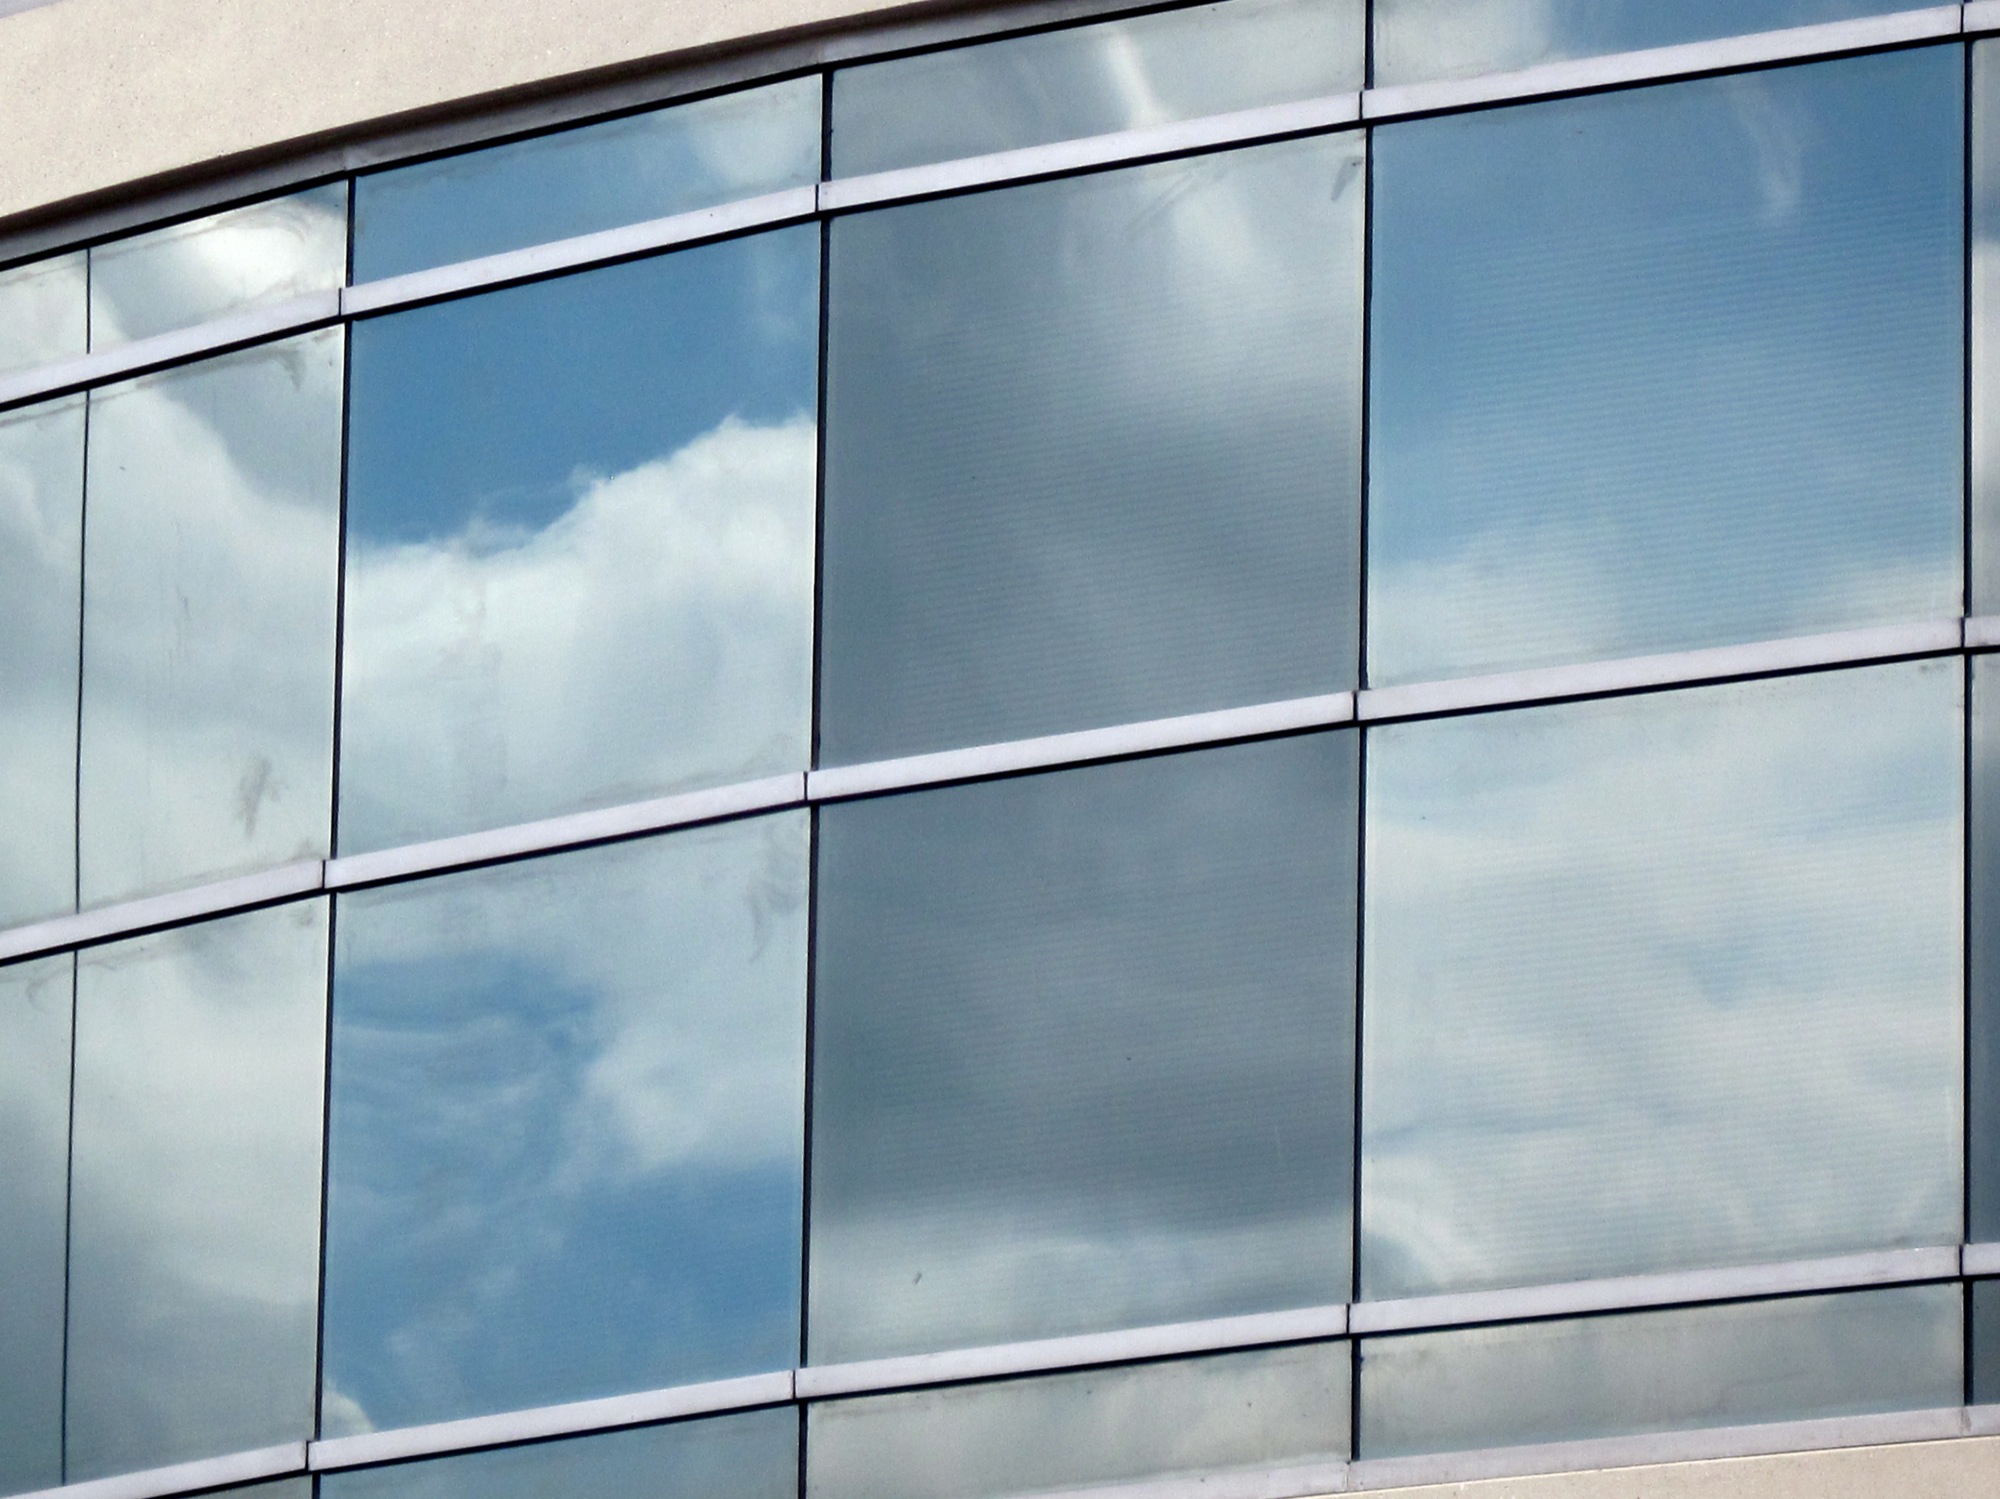
cloud, window, glass, wall, facade, furniture, door, window screen, interior design, florida, orlando, daylighting, window covering, window treatment, sash window